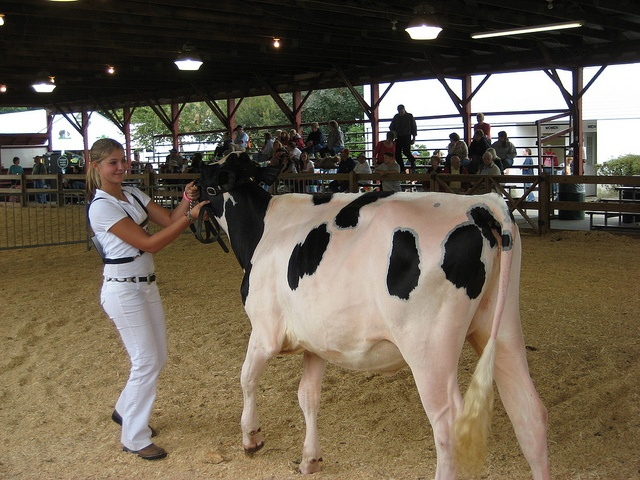
A woman is performing with a cow outside
A woman in white shirt next to a black and white cow.
a girl leading a cow around an enclosure
A girl in all white holding onto the muzzle of a spotted cow.
A beautiful young woman standing next to a cow.